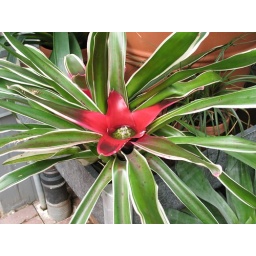
Interesting plant (with water in the center)